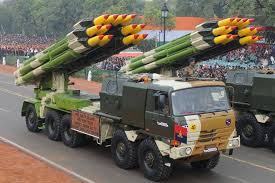
Label: Self Propelled Artillery